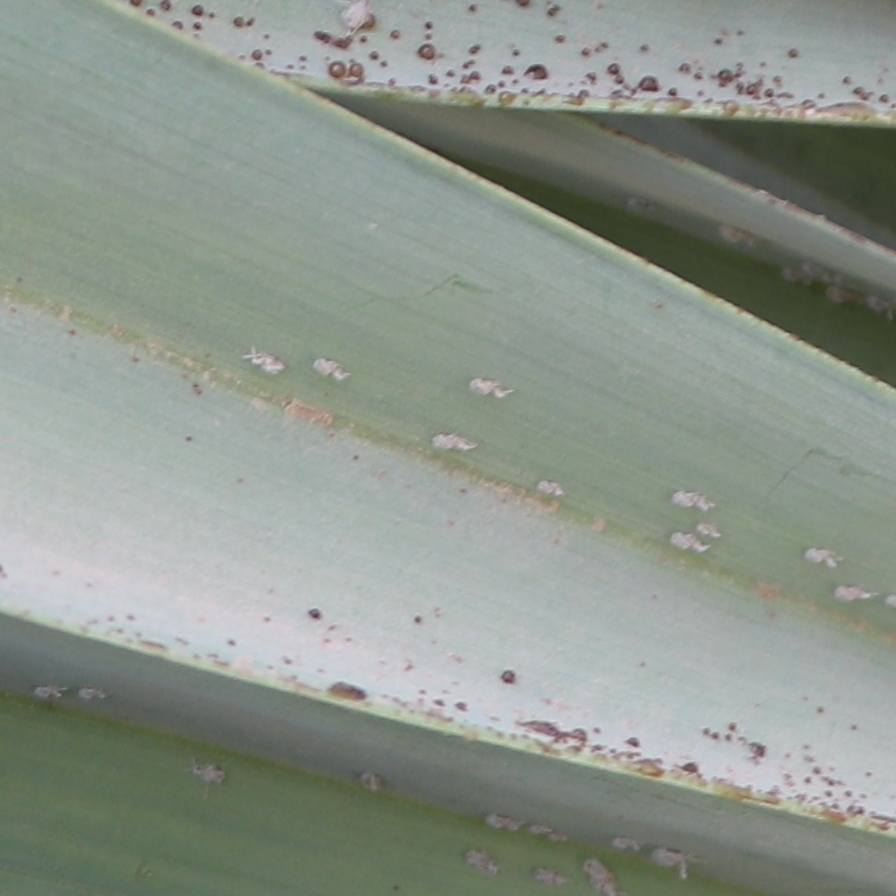
Label: Dubas